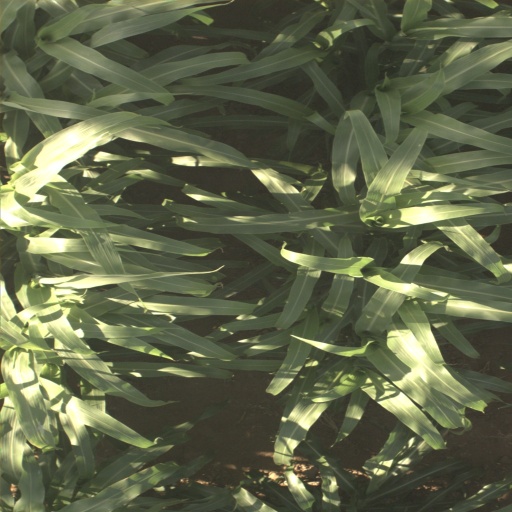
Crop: sorghum